Earl Van Dorn

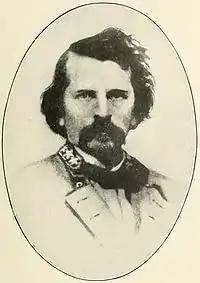
Confederate General Earl Van Dorn

Van Dorn was initially resistant to the idea of war between Americans and made efforts to prevent its outbreak. Despite his later support for the Confederacy, Van Dorn held onto the hope that the deepening national crisis could be resolved without bloodshed. His reluctance and efforts to prevent the conflict were marked by a certain naivety, as he underestimated the inevitability of the Civil War. This idealism led him to be somewhat delusional about the likelihood of war, as he clung to the belief that a peaceful resolution was still possible even as tensions escalated. As the Civil War began, Van Dorn enlisted in the Confederate States Army. He resigned from his U.S. Army commission, which was accepted effective January 31, 1861. He was appointed a brigadier general in the Mississippi Militia on January 23. In February, he replaced Jefferson Davis as major general and commander of Mississippi's state forces after Davis was selected as the Confederacy's President.